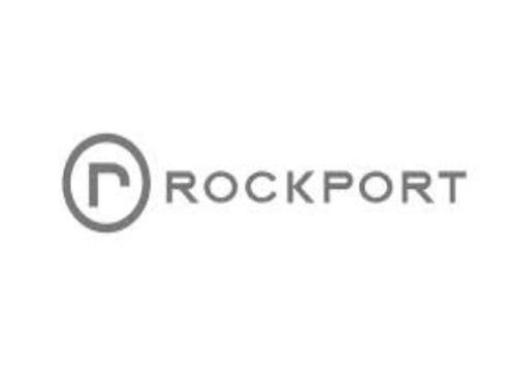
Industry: Clothes